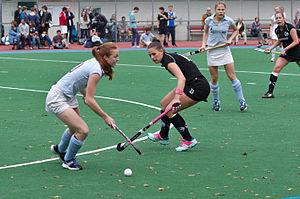
Le Servette Hockey Club est un club de hockey sur gazon de la ville de Genève, en Suisse. Sa première équipe masculine évolue en Ligue nationale A.